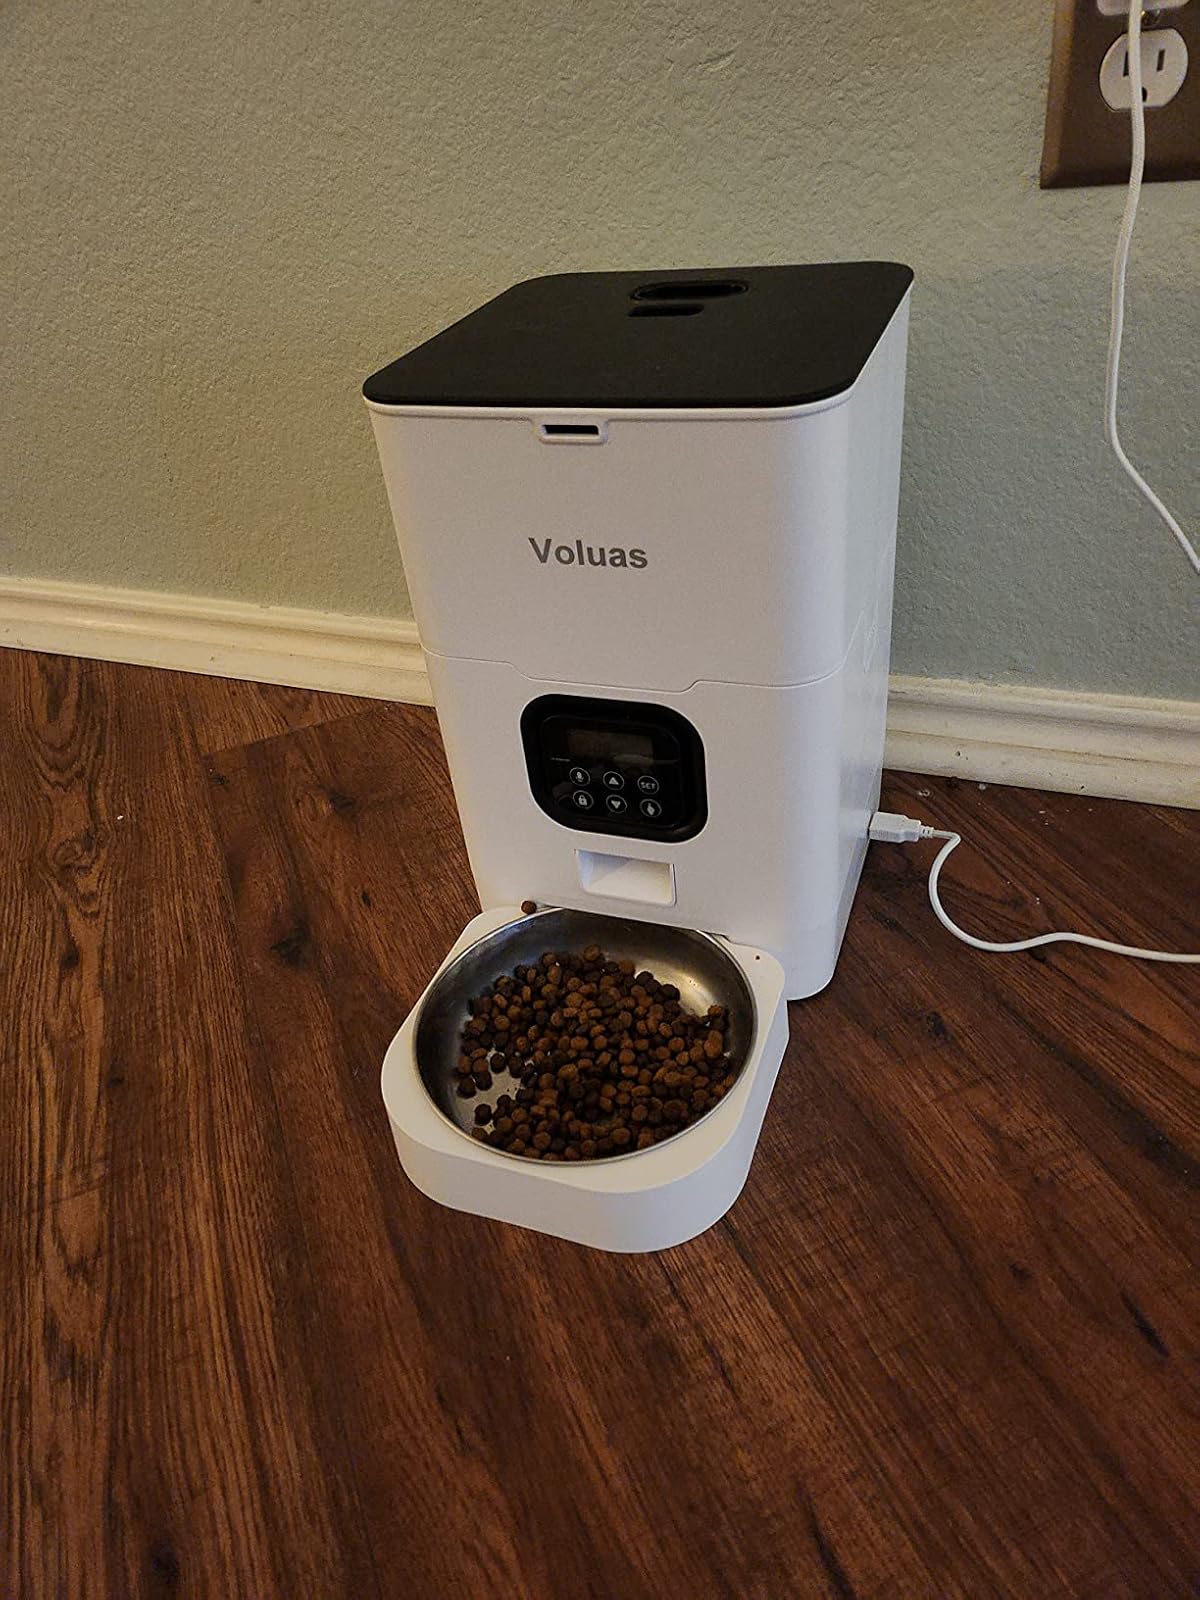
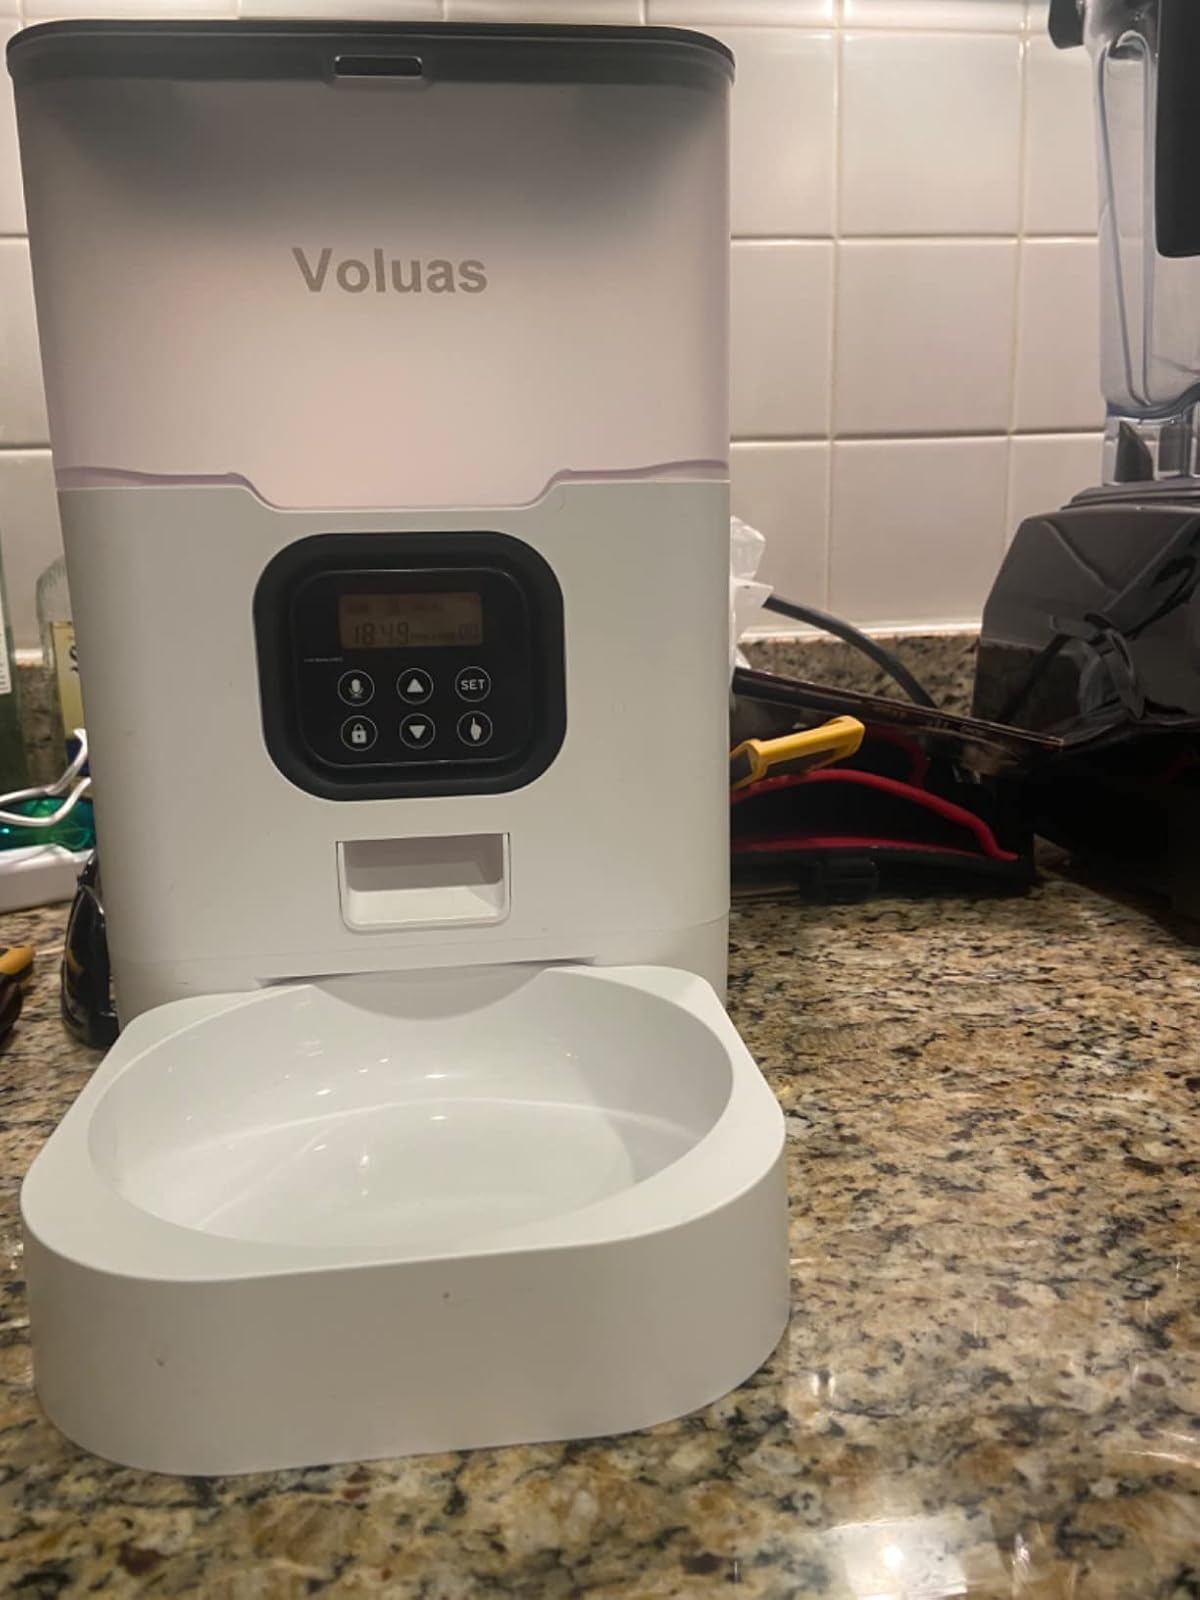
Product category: items_feeder
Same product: no